David Hayes Agnew

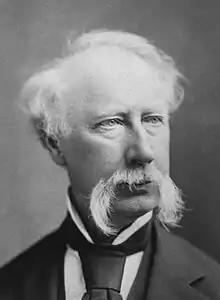

David Hayes Agnew (November 24, 1818March 22, 1892) was an American surgeon, anatomist, and educator. During the American Civil War he worked as a surgeon at Satterlee General Hospital, Hestonville Military Hospital, and as consulting surgeon to a staff of 47 resident physicians at Mower General Hospital in Philadelphia. He purchased and taught at the Philadelphia School of Anatomy and founded the Philadelphia School of Operative Anatomy. He worked as a surgeon at the Philadelphia General Hospital, Pennsylvania Hospital, Wills Eye Hospital, and Orthopedic Hospital.